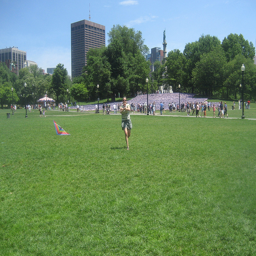
A person on a field flying a kite.
There is a person running with a multicolored kite.
Someone running through green grass trying to fly a kite
A person running while flying a kite through a field.
A person runs while flying a kite in a park.